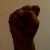
The image shows a hand gesture representing the letter 'S' in Indian Sign Language.